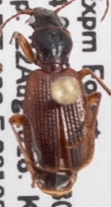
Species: Cymindis neglecta
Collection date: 2018-08-22
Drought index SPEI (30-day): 0.518
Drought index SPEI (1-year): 0.17
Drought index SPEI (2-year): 0.526